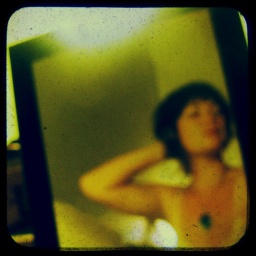
by Bernard Lionel Einbond. the white of her neck. as she lifts her hair for me. to undo her dress